Hilda Hongell

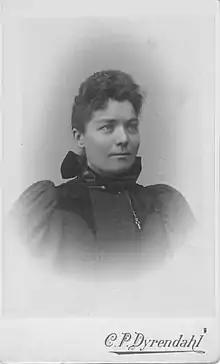
Hilda Hongell

Hilda Hongell (born Hilda Sjöblom; 16 January 1867 in Mariehamn – 10 June 1952) was the first female "master builder" in Finland, and is sometimes described as the first female architect in Finland although Signe Hornborg appears to deserve this title.